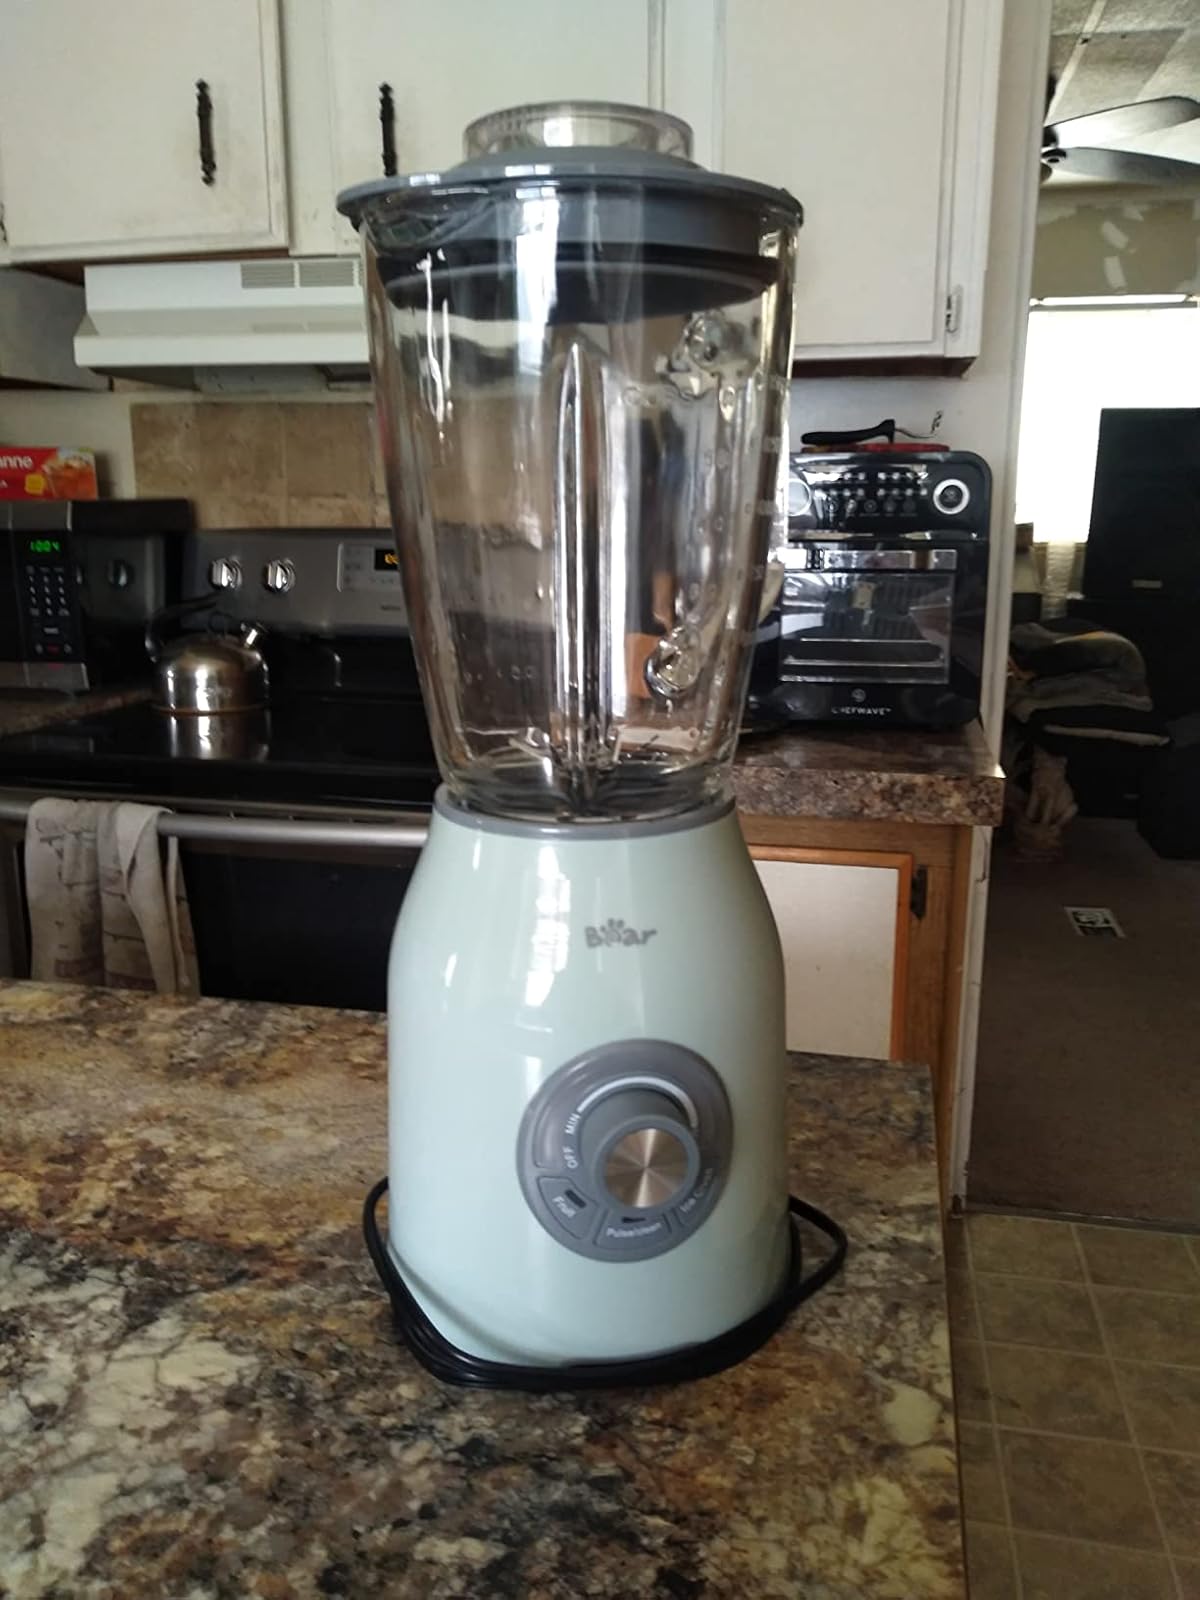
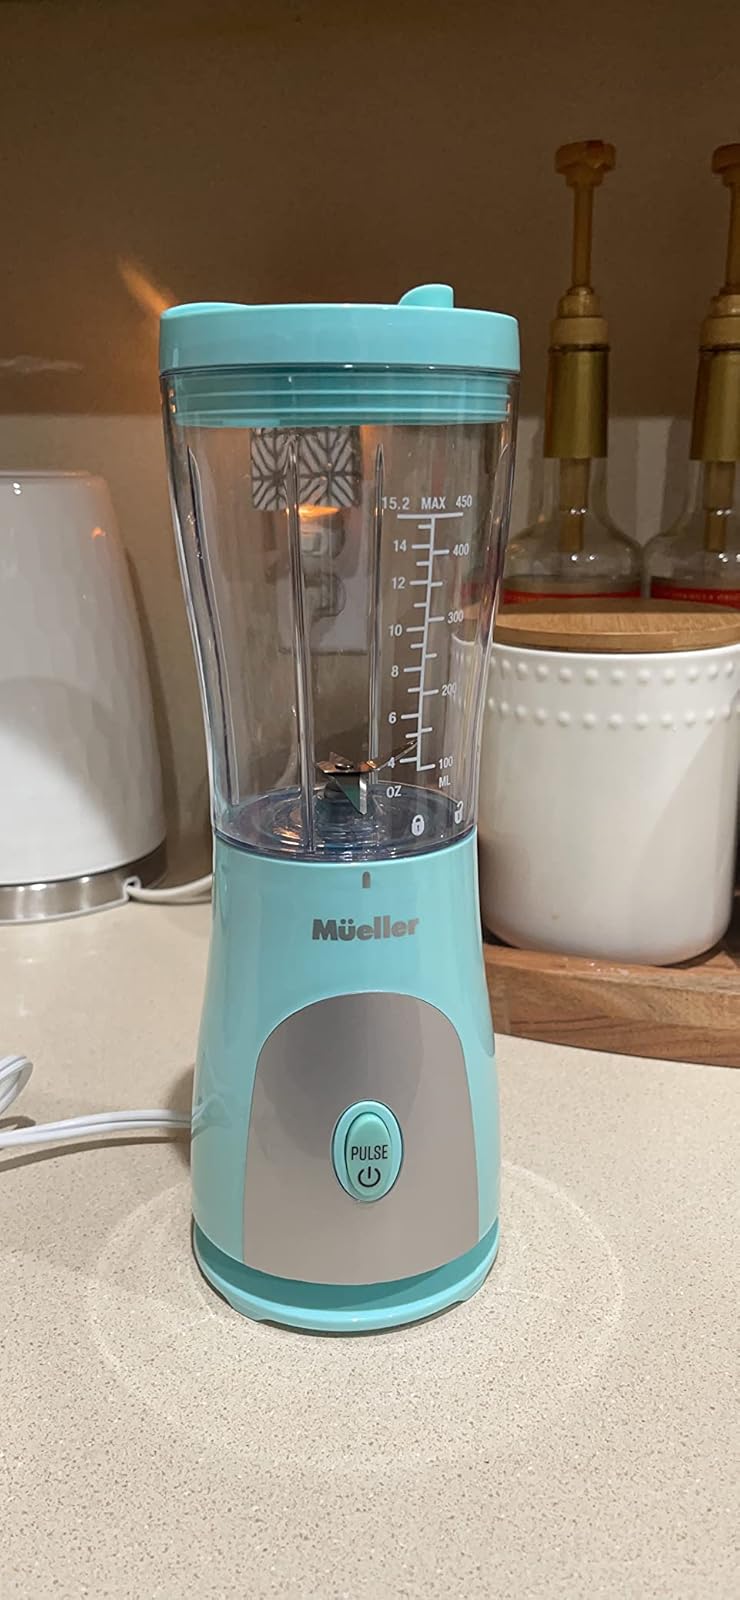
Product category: items_blender
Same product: no